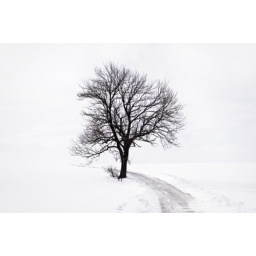
Oak tree and ice-covered road in winter